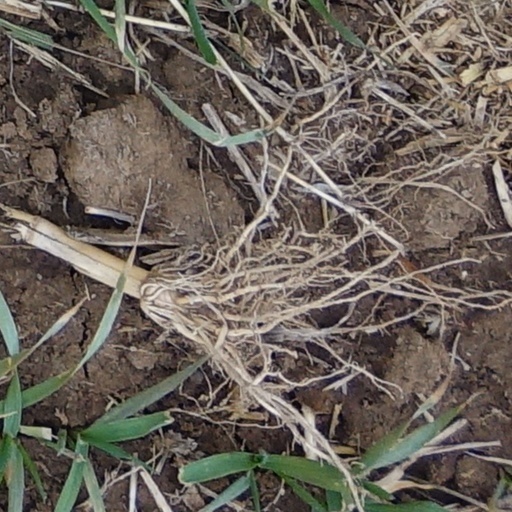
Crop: wheat